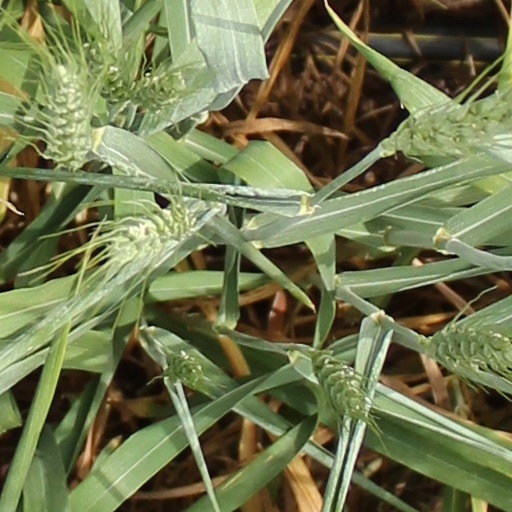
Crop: wheat